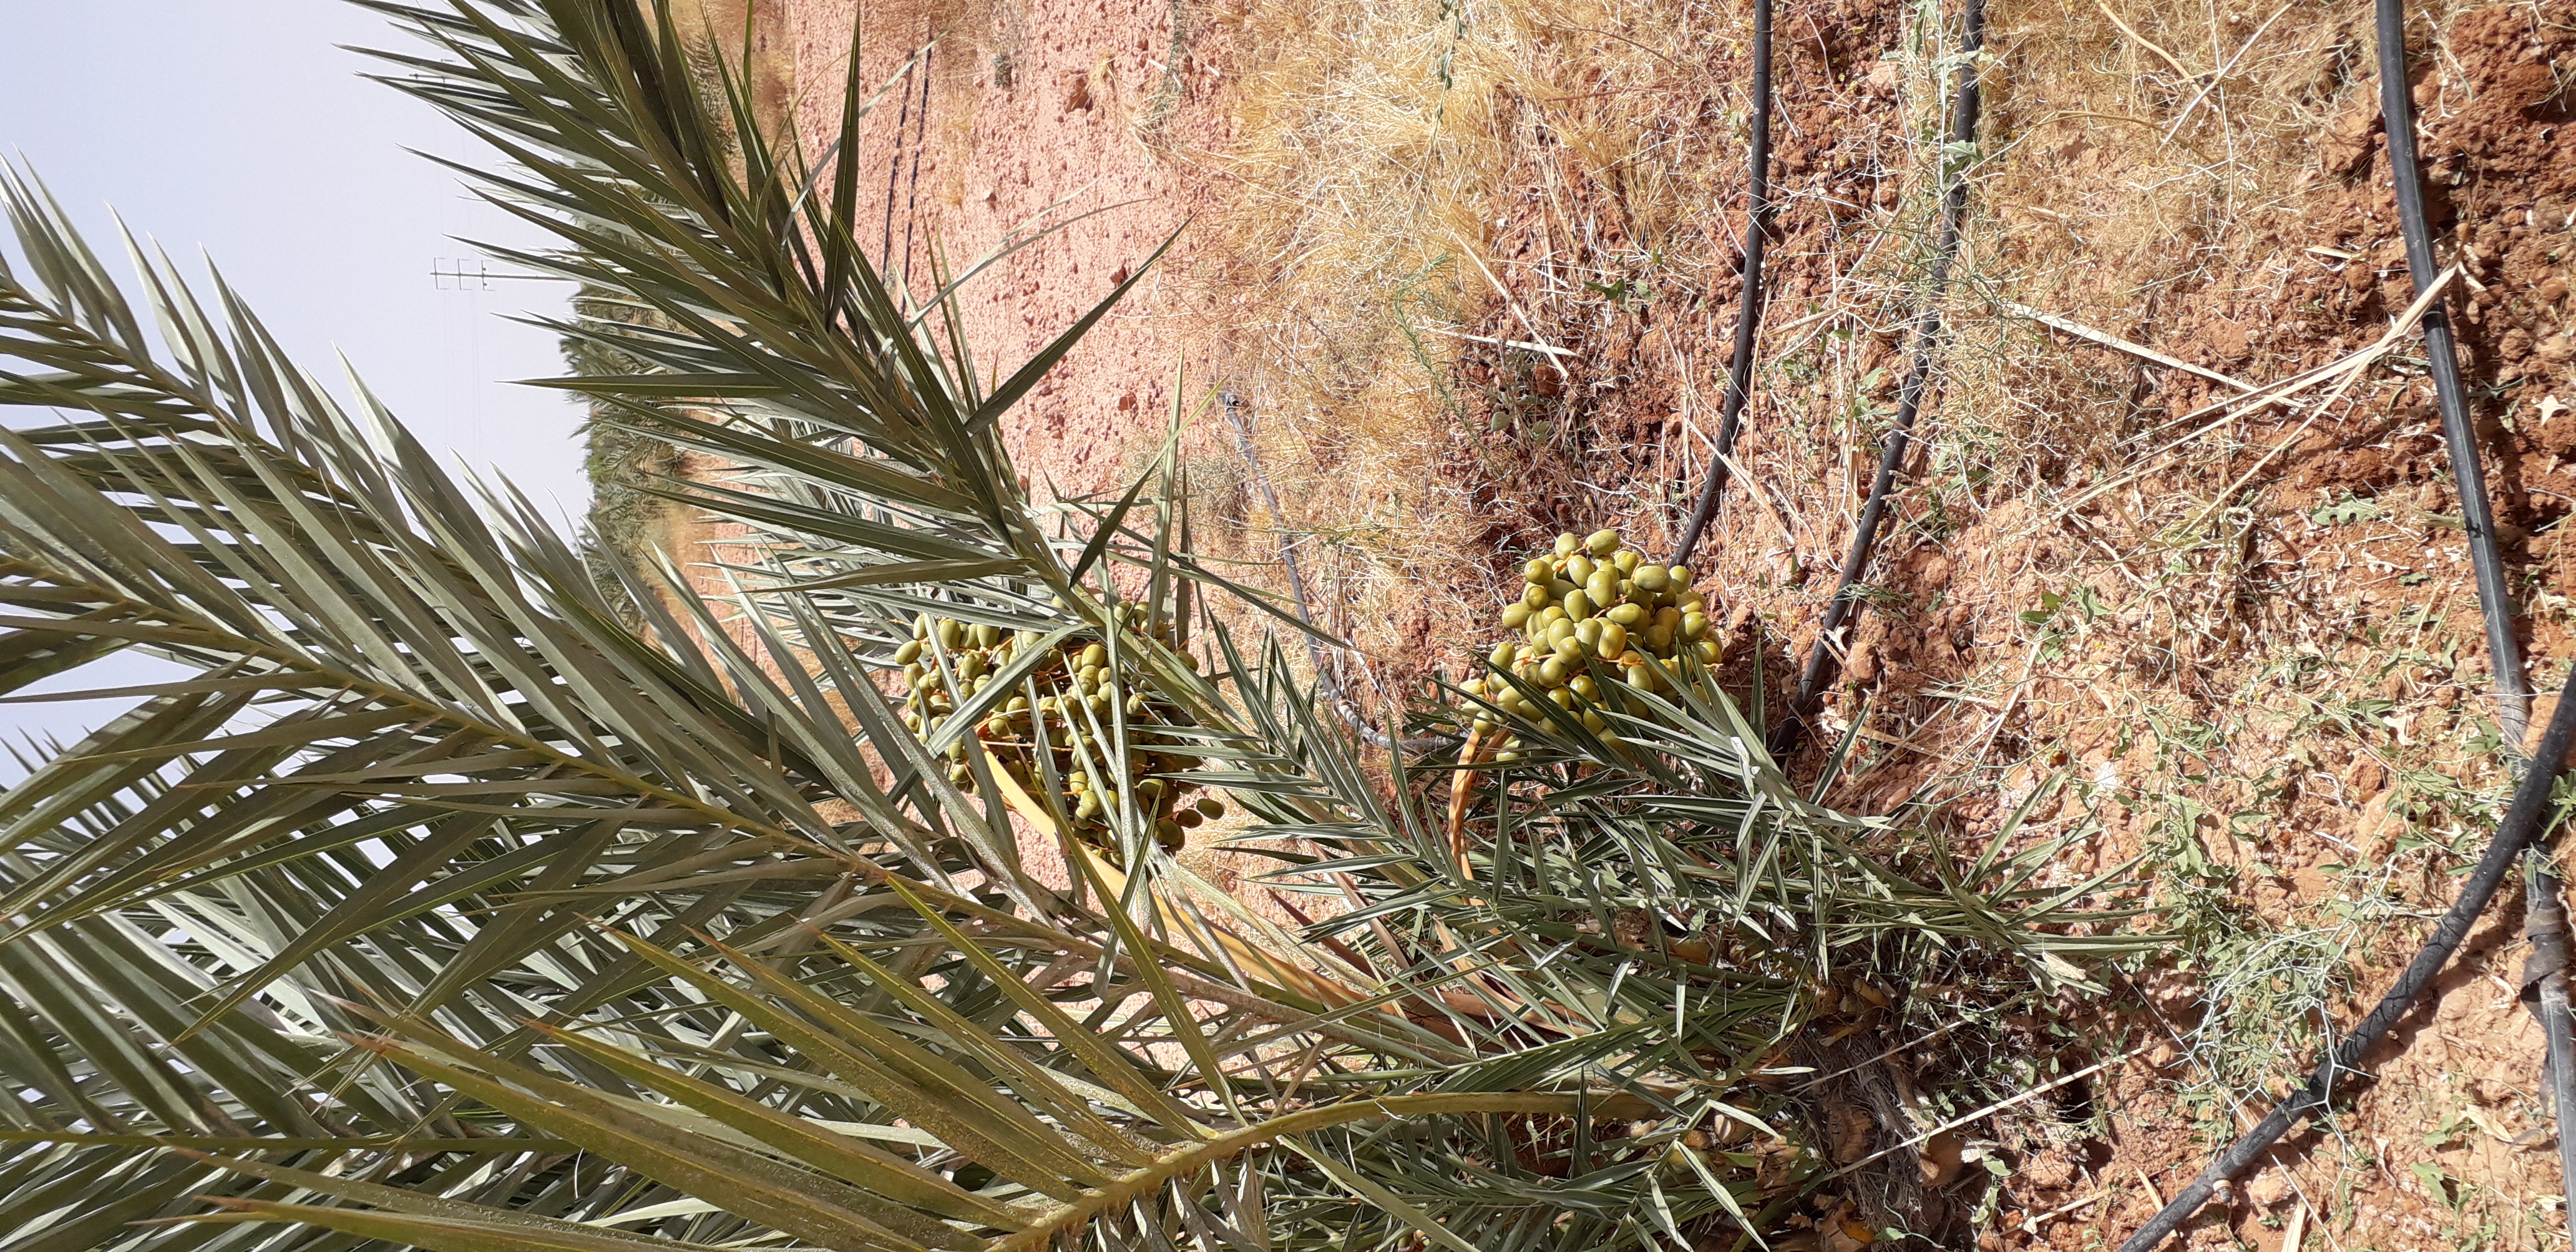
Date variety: Boufagous